Forests Commission Victoria

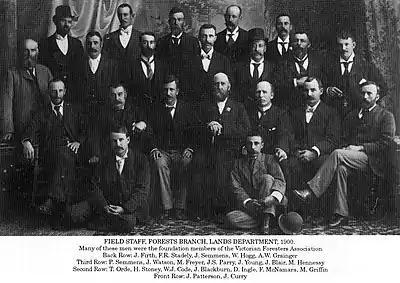

Forest management in the late 1800s was chaotic. As early as 1865, the Argus Newspaper took up the cause of "‘protecting our forests’" arguing the substantial benefits of timber production, avoiding the wasting of soil, conserving natural streams, avoiding adverse climate impacts and beneficially distributing storm runoff.